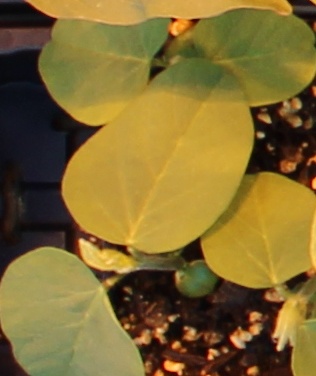
Label: Soybean